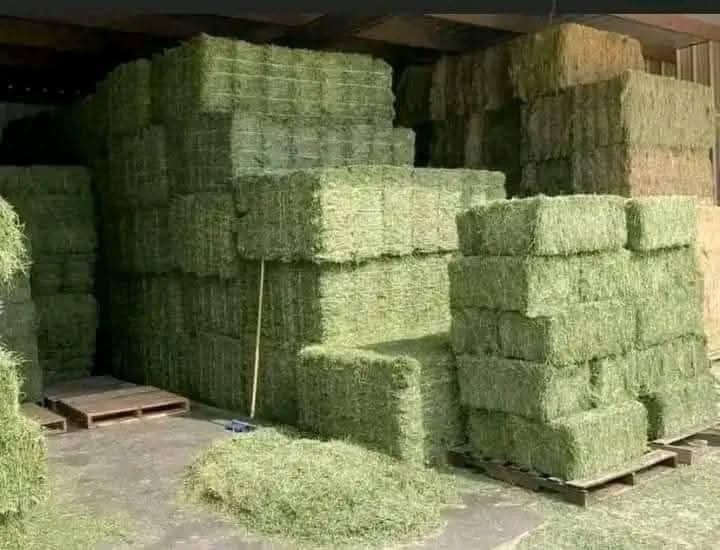
Kuna nyasi nyingi zilizoweza kupakiwa pamoja. Zote zimepakiwa kwa njia spesheli ya maumbo ya mstatili. Zipo ambazo zmeweza kukauka na ivo kupata rangi ya majano na zipo ambazo bado hazijakaula ziko na rangi ya kijani kibichi.